WomenTalkTV

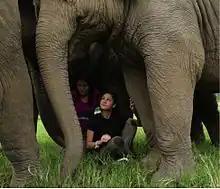
A photo of Eunice Olsen for WomenTalk TV showing her in Thailand with an interviewee and her elephants

WomenTalk TV is a social enterprise founded by Eunice Olsen in August 2013 as a project of Olsen's House of Ou Studios. The series was nominated for an International Emmy Award in the Digital Program: Non-Fiction category in 2014, among numerous other awards and accolades.